Berat

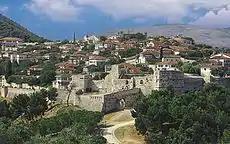
View of the Citadel of Berat

Berat lies on the right bank of the river Osum, a short distance from the point where it is joined by the Molisht river. The old city centre consists of three parts: Kalaja (on the castle hill), Mangalem (at the foot of the castle hill) and Gorica (on the left bank of the Osum). It has a number of buildings of architectural and historical interest. The pine forests above the city, on the slopes of the towering Tomorr mountains, provide a backdrop of appropriate grandeur. The Osumi river has cut a 915-metre deep gorge through the limestone rock on the west side of the valley to form a precipitous natural fortress, around which the town was built on several river terraces.